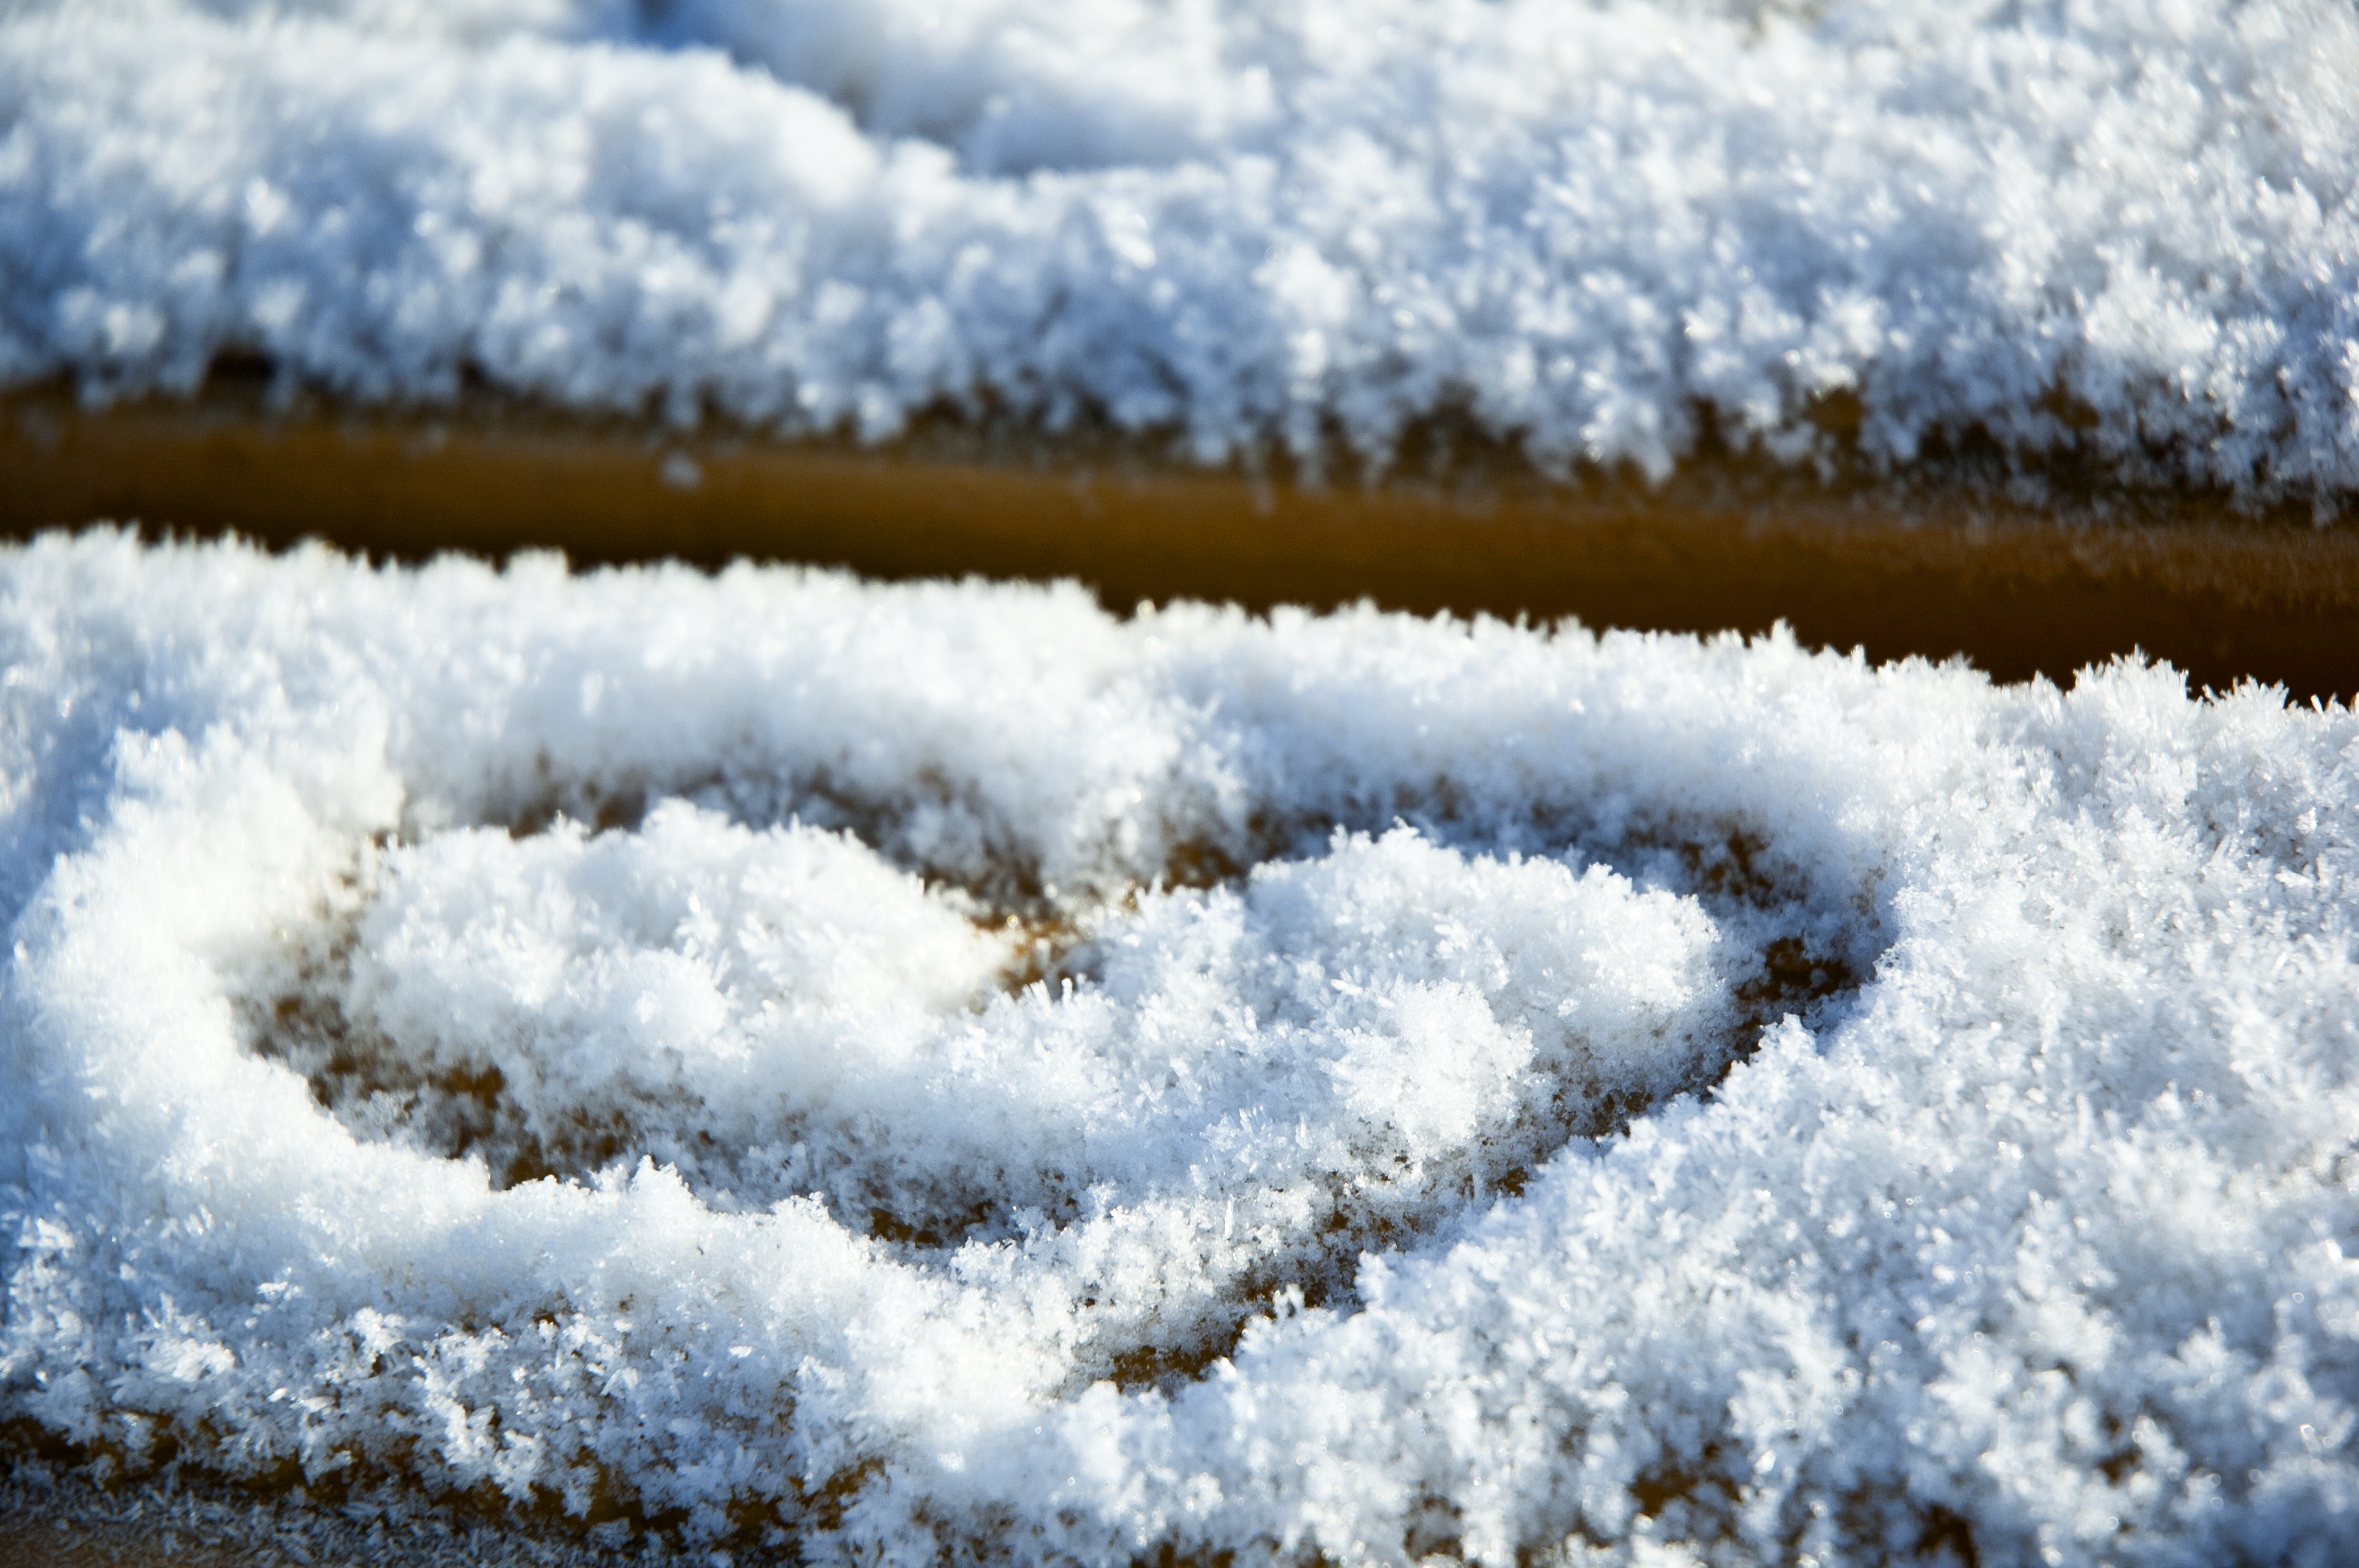
heart, snow, valentine day, love, winter, symbol, white, valentine